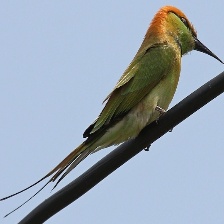
Species: ASIAN GREEN BEE EATER
Scientific name: MEROPS ORIENTALIS
ImageNet parent category: bee_eater